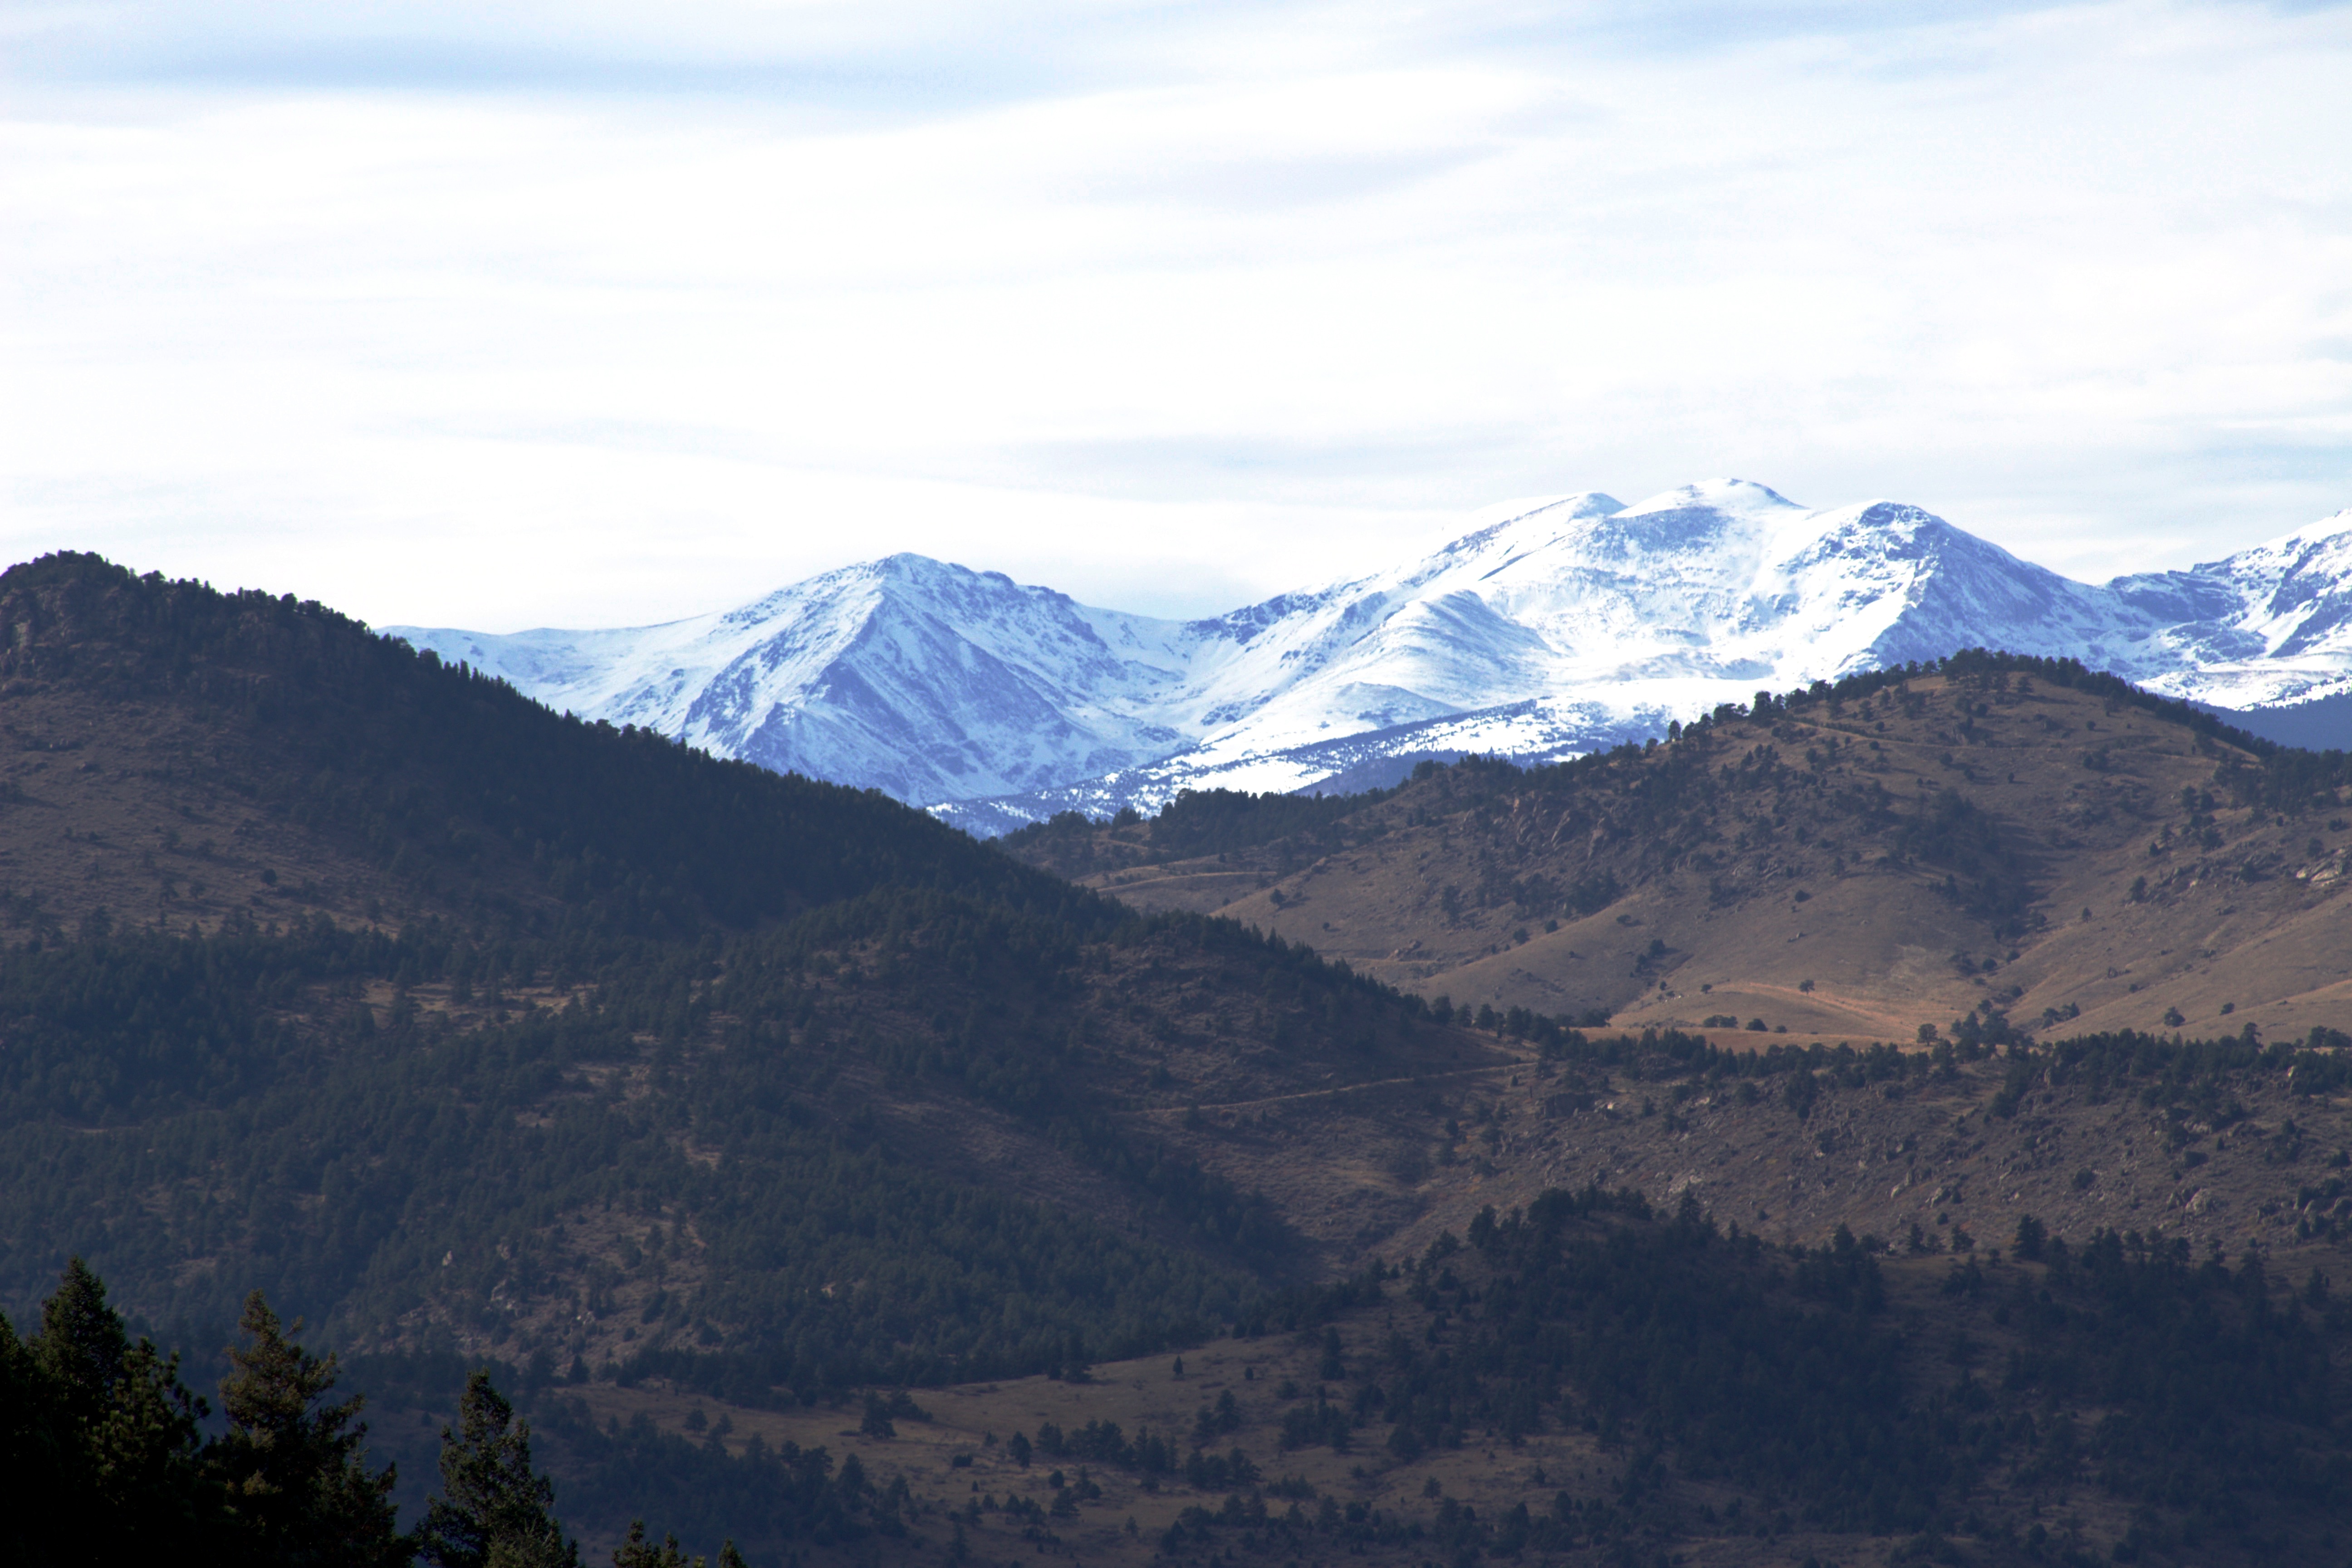
landscape, nature, wilderness, mountain, snow, winter, cloud, hill, valley, mountain range, ridge, summit, alps, plateau, fell, landform, mountain pass, geographical feature, atmospheric phenomenon, mountainous landforms